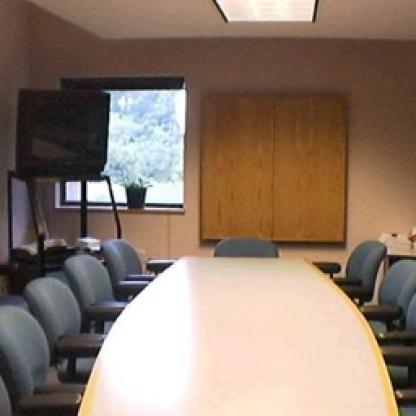
Scene: Indoor